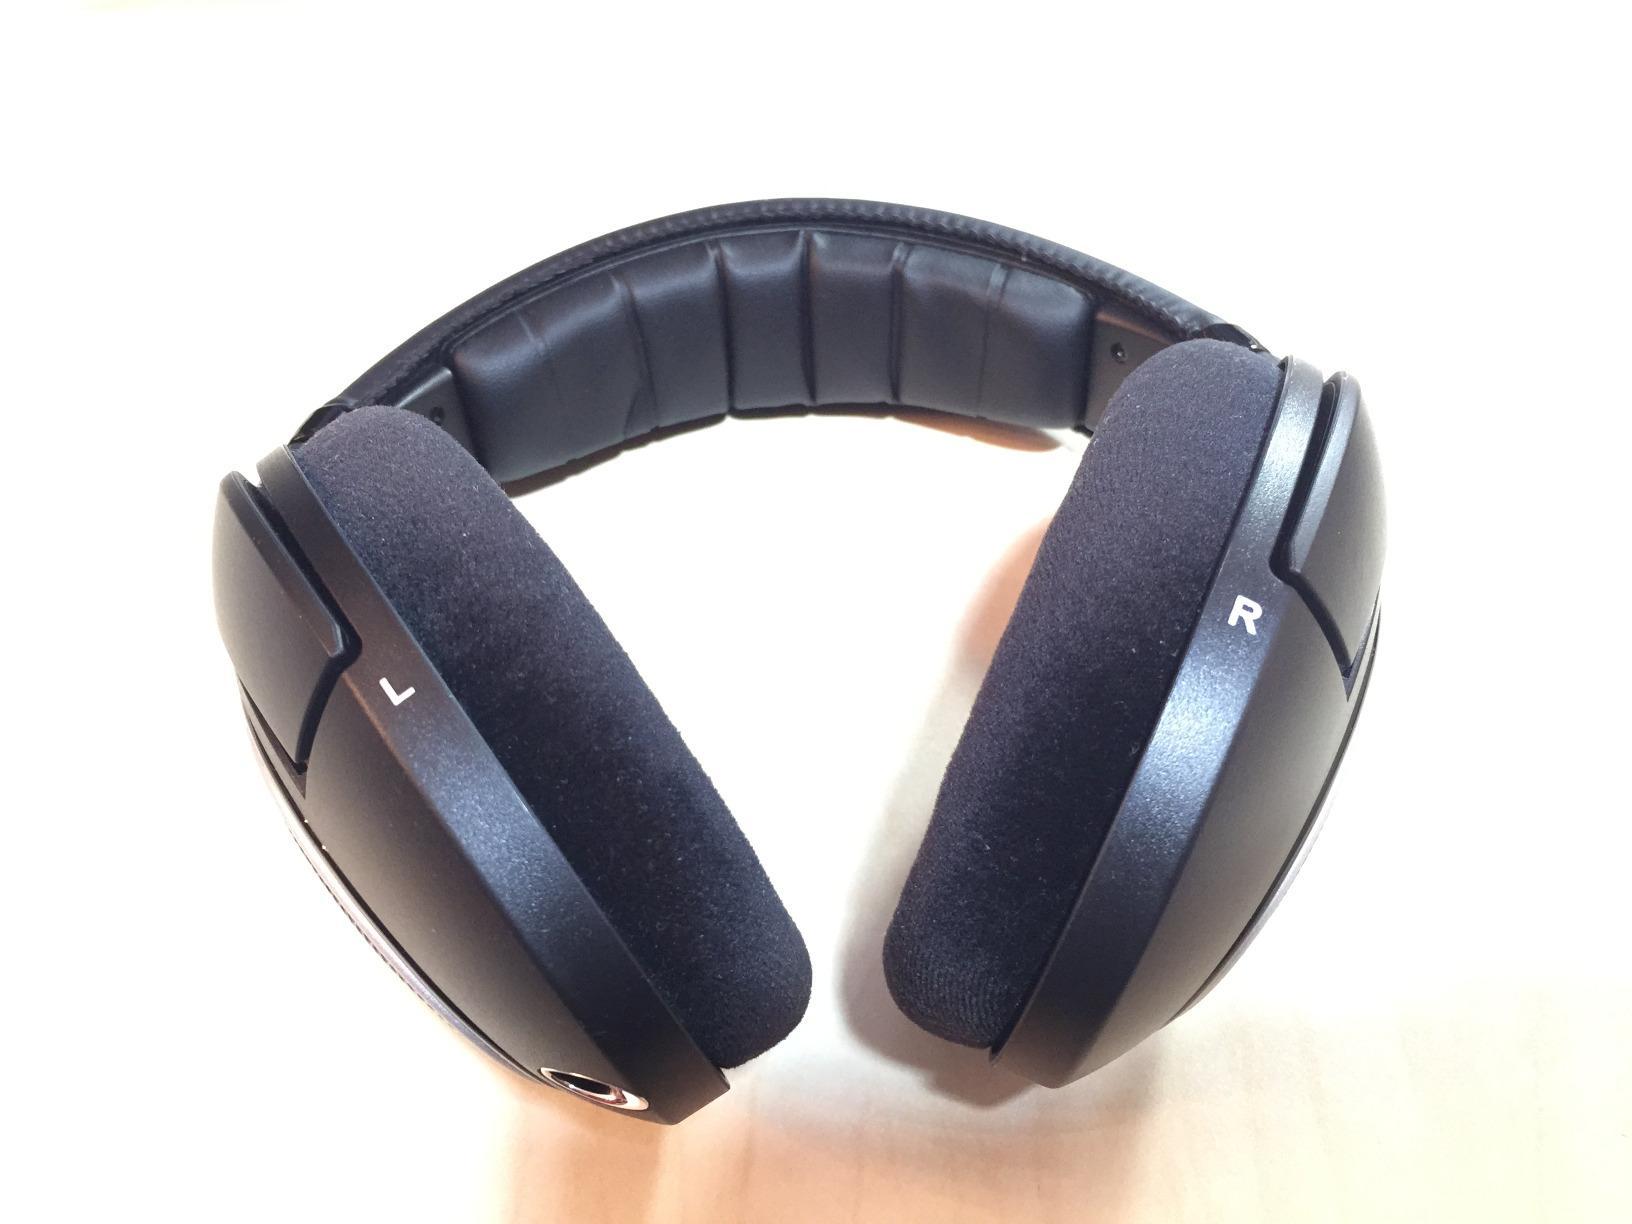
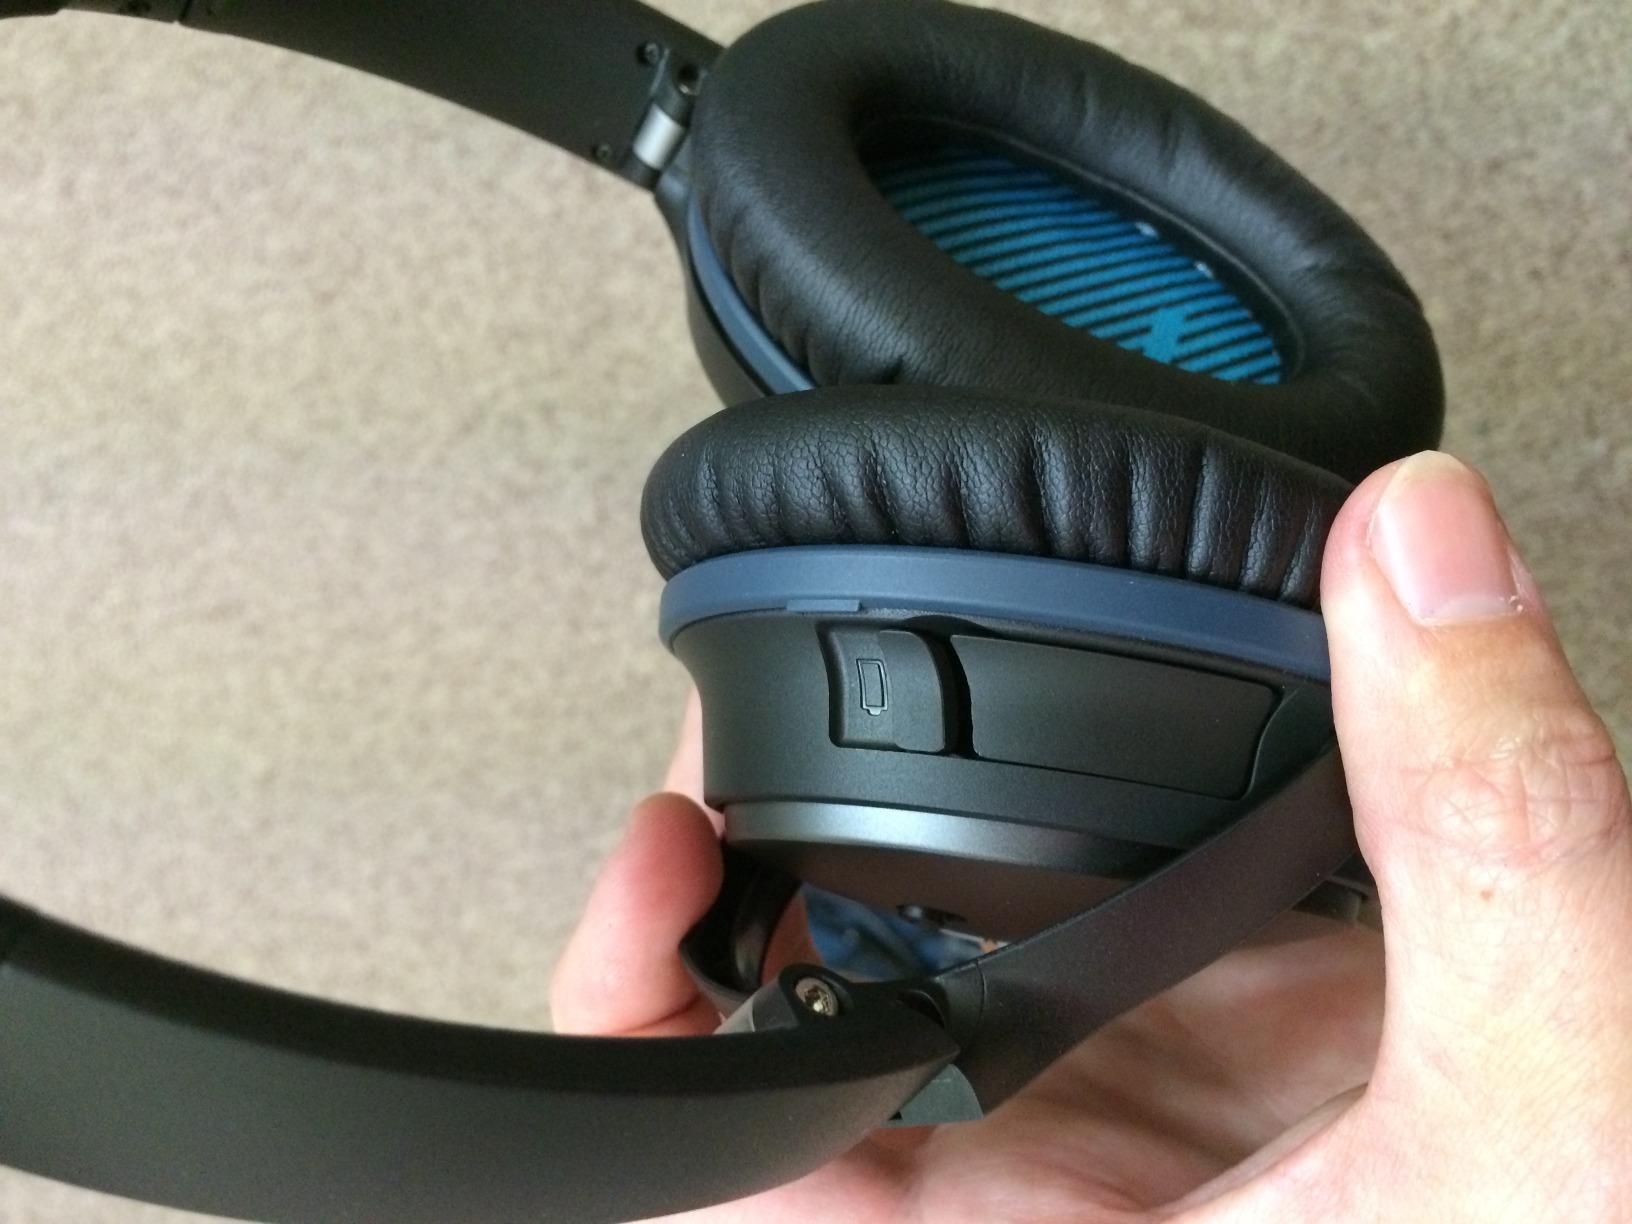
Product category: headphones
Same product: no